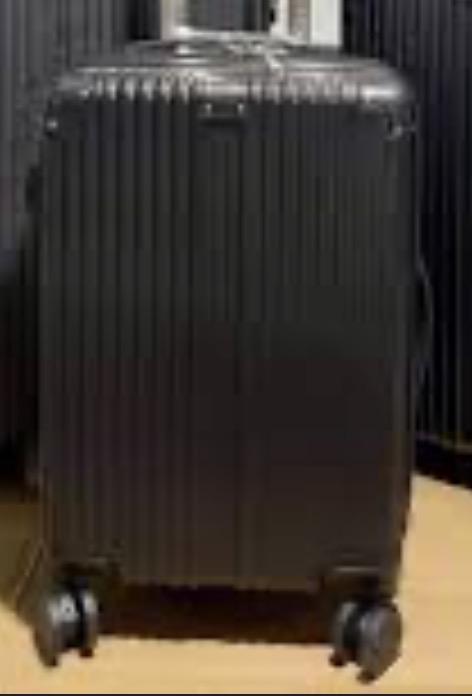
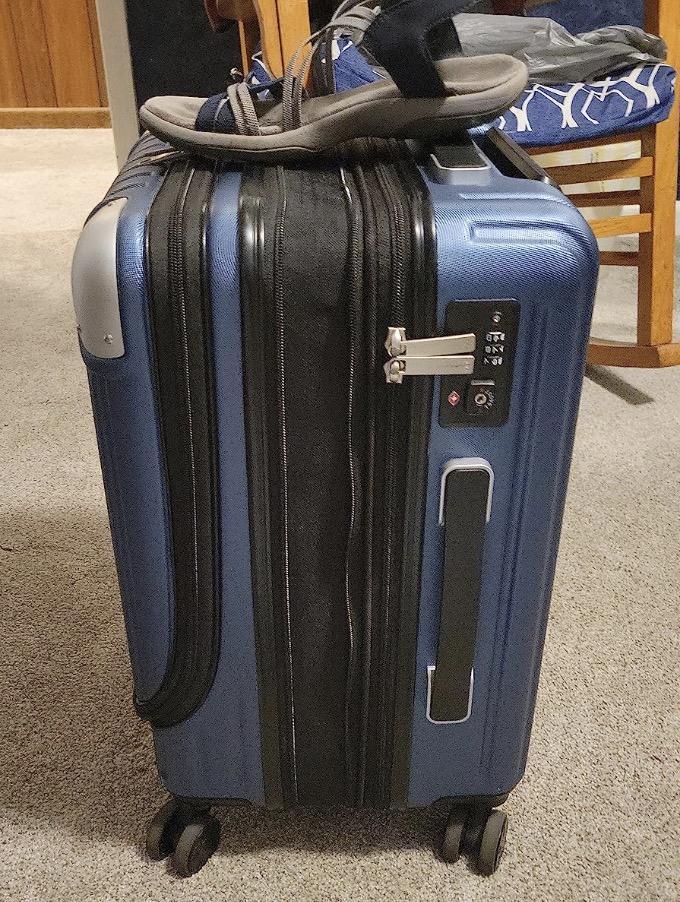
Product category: items_tea
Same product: no